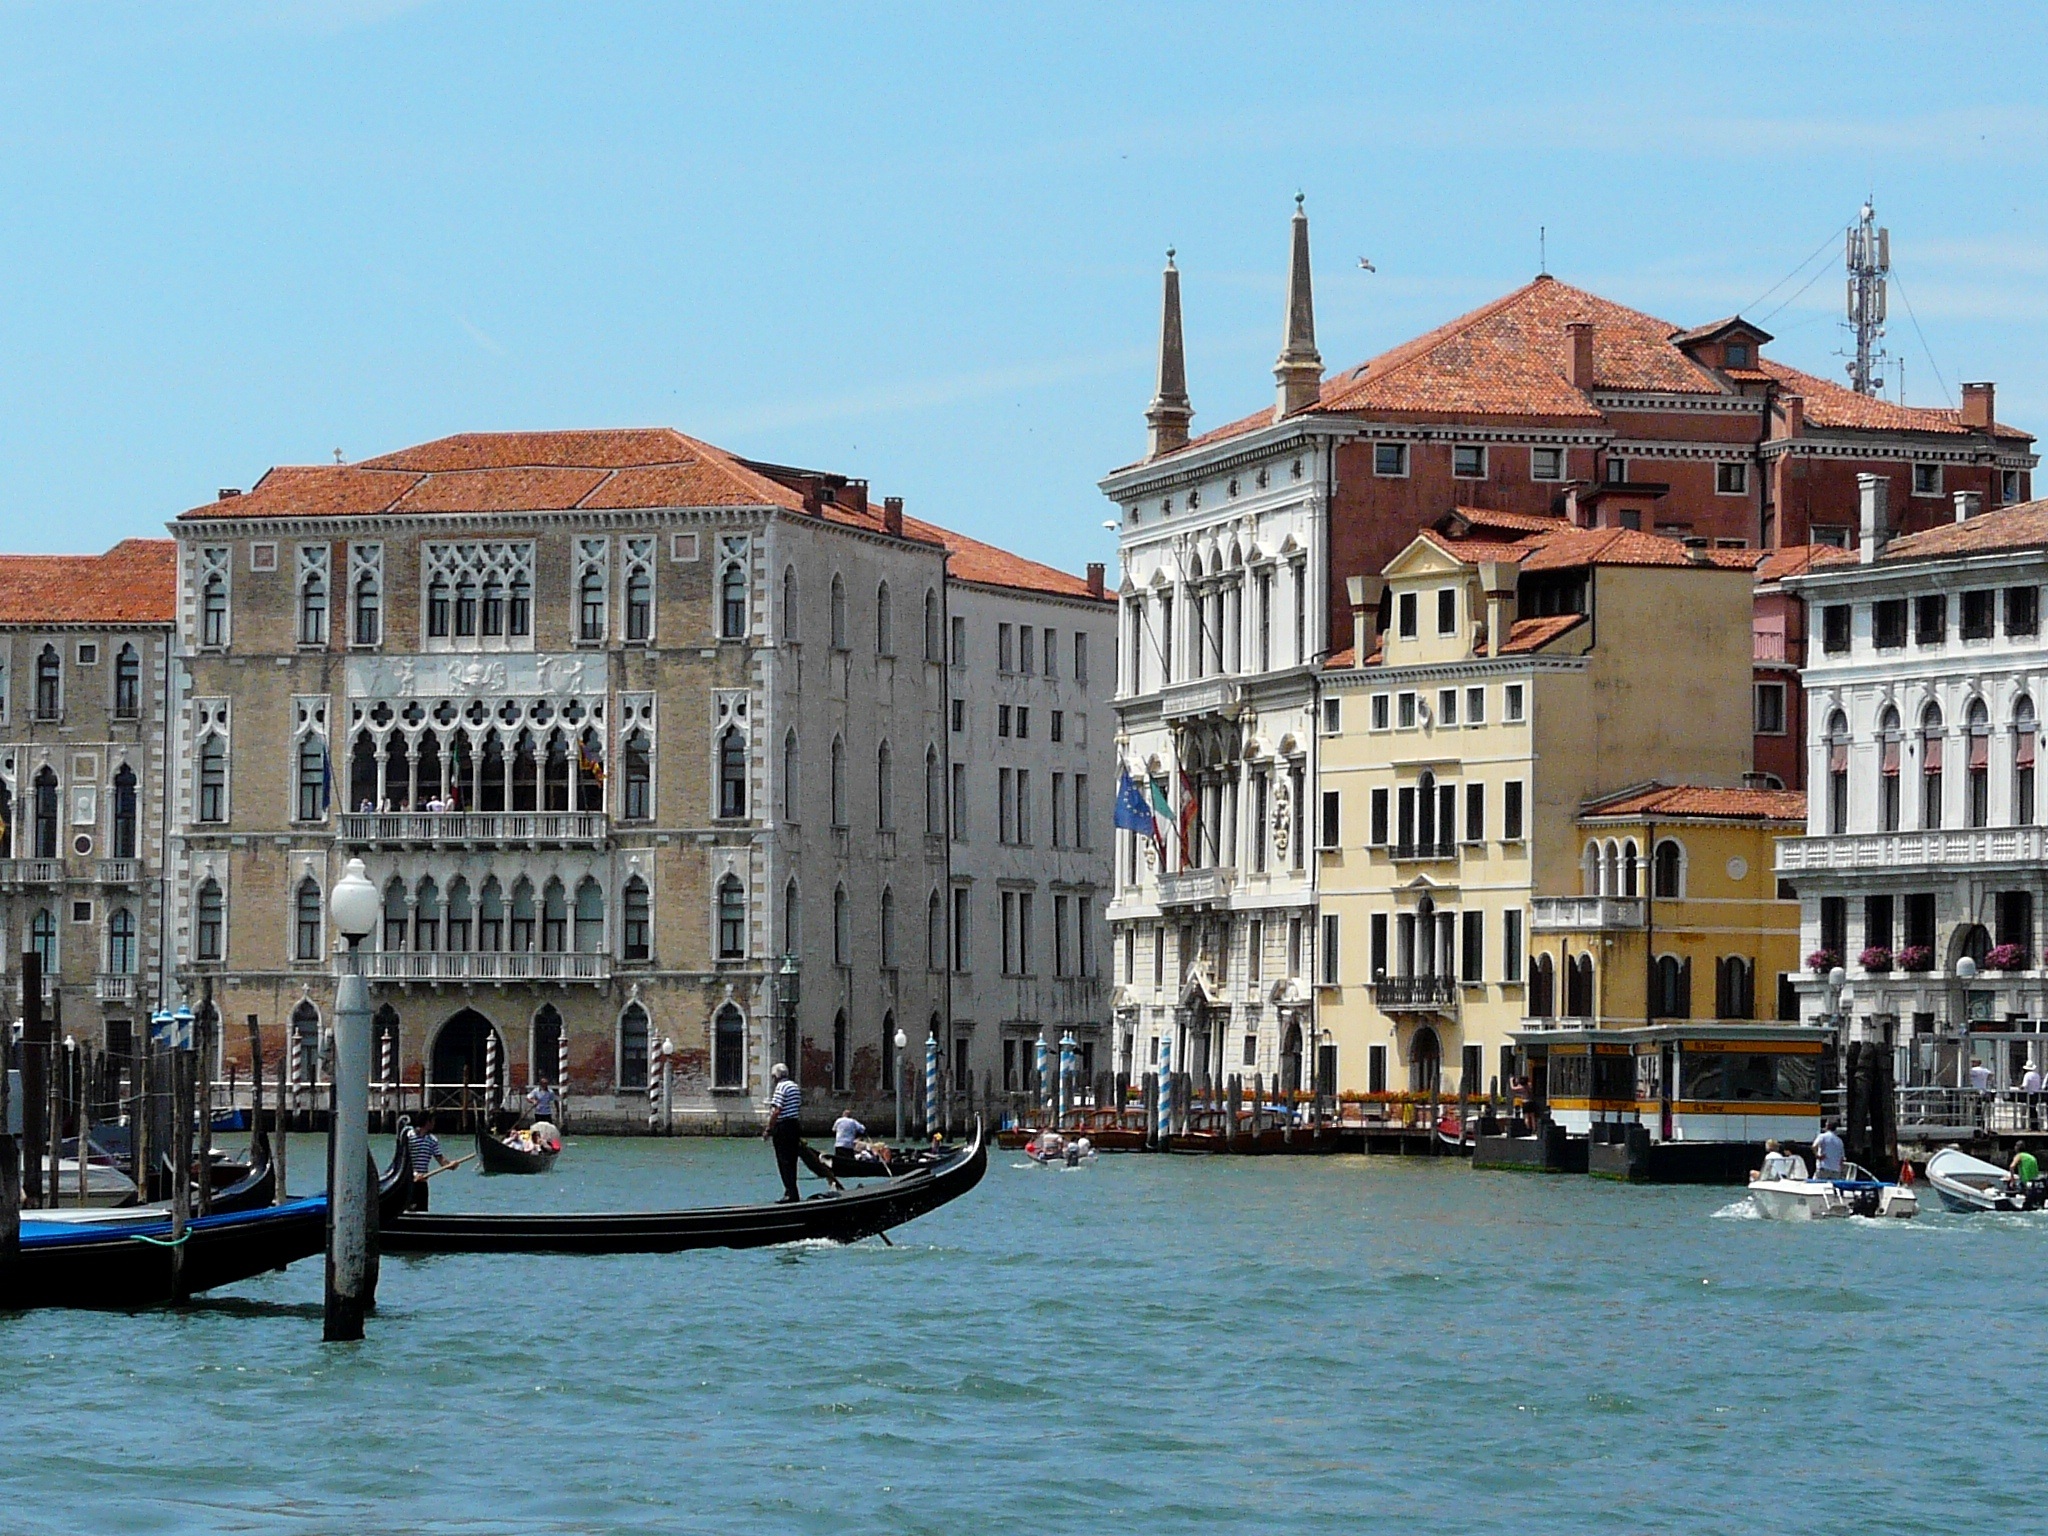
sea, water, boat, town, building, canal, cityscape, summer, vacation, vehicle, italy, harbor, venice, waterway, body of water, channel, gondola, watercraft, june, landform, grand canal, geographical feature, ca foscari university, gothic palace